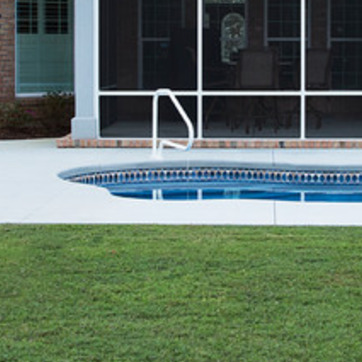
Material: water